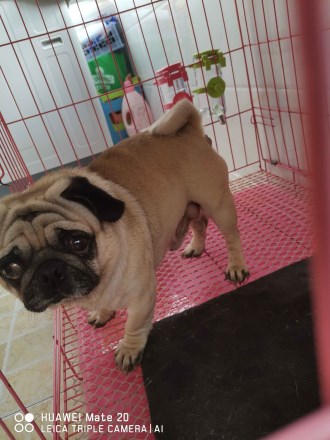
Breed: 798-n000130-pug